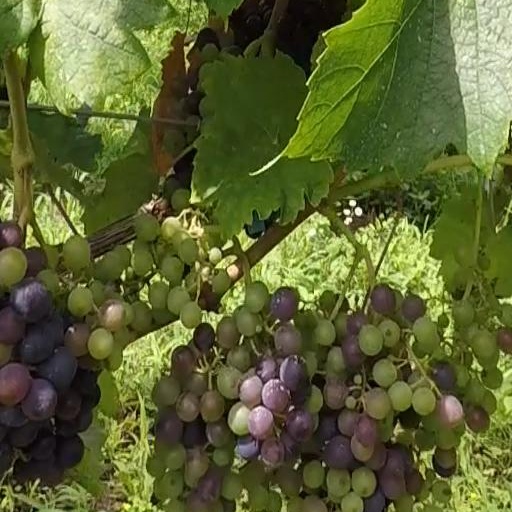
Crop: grape